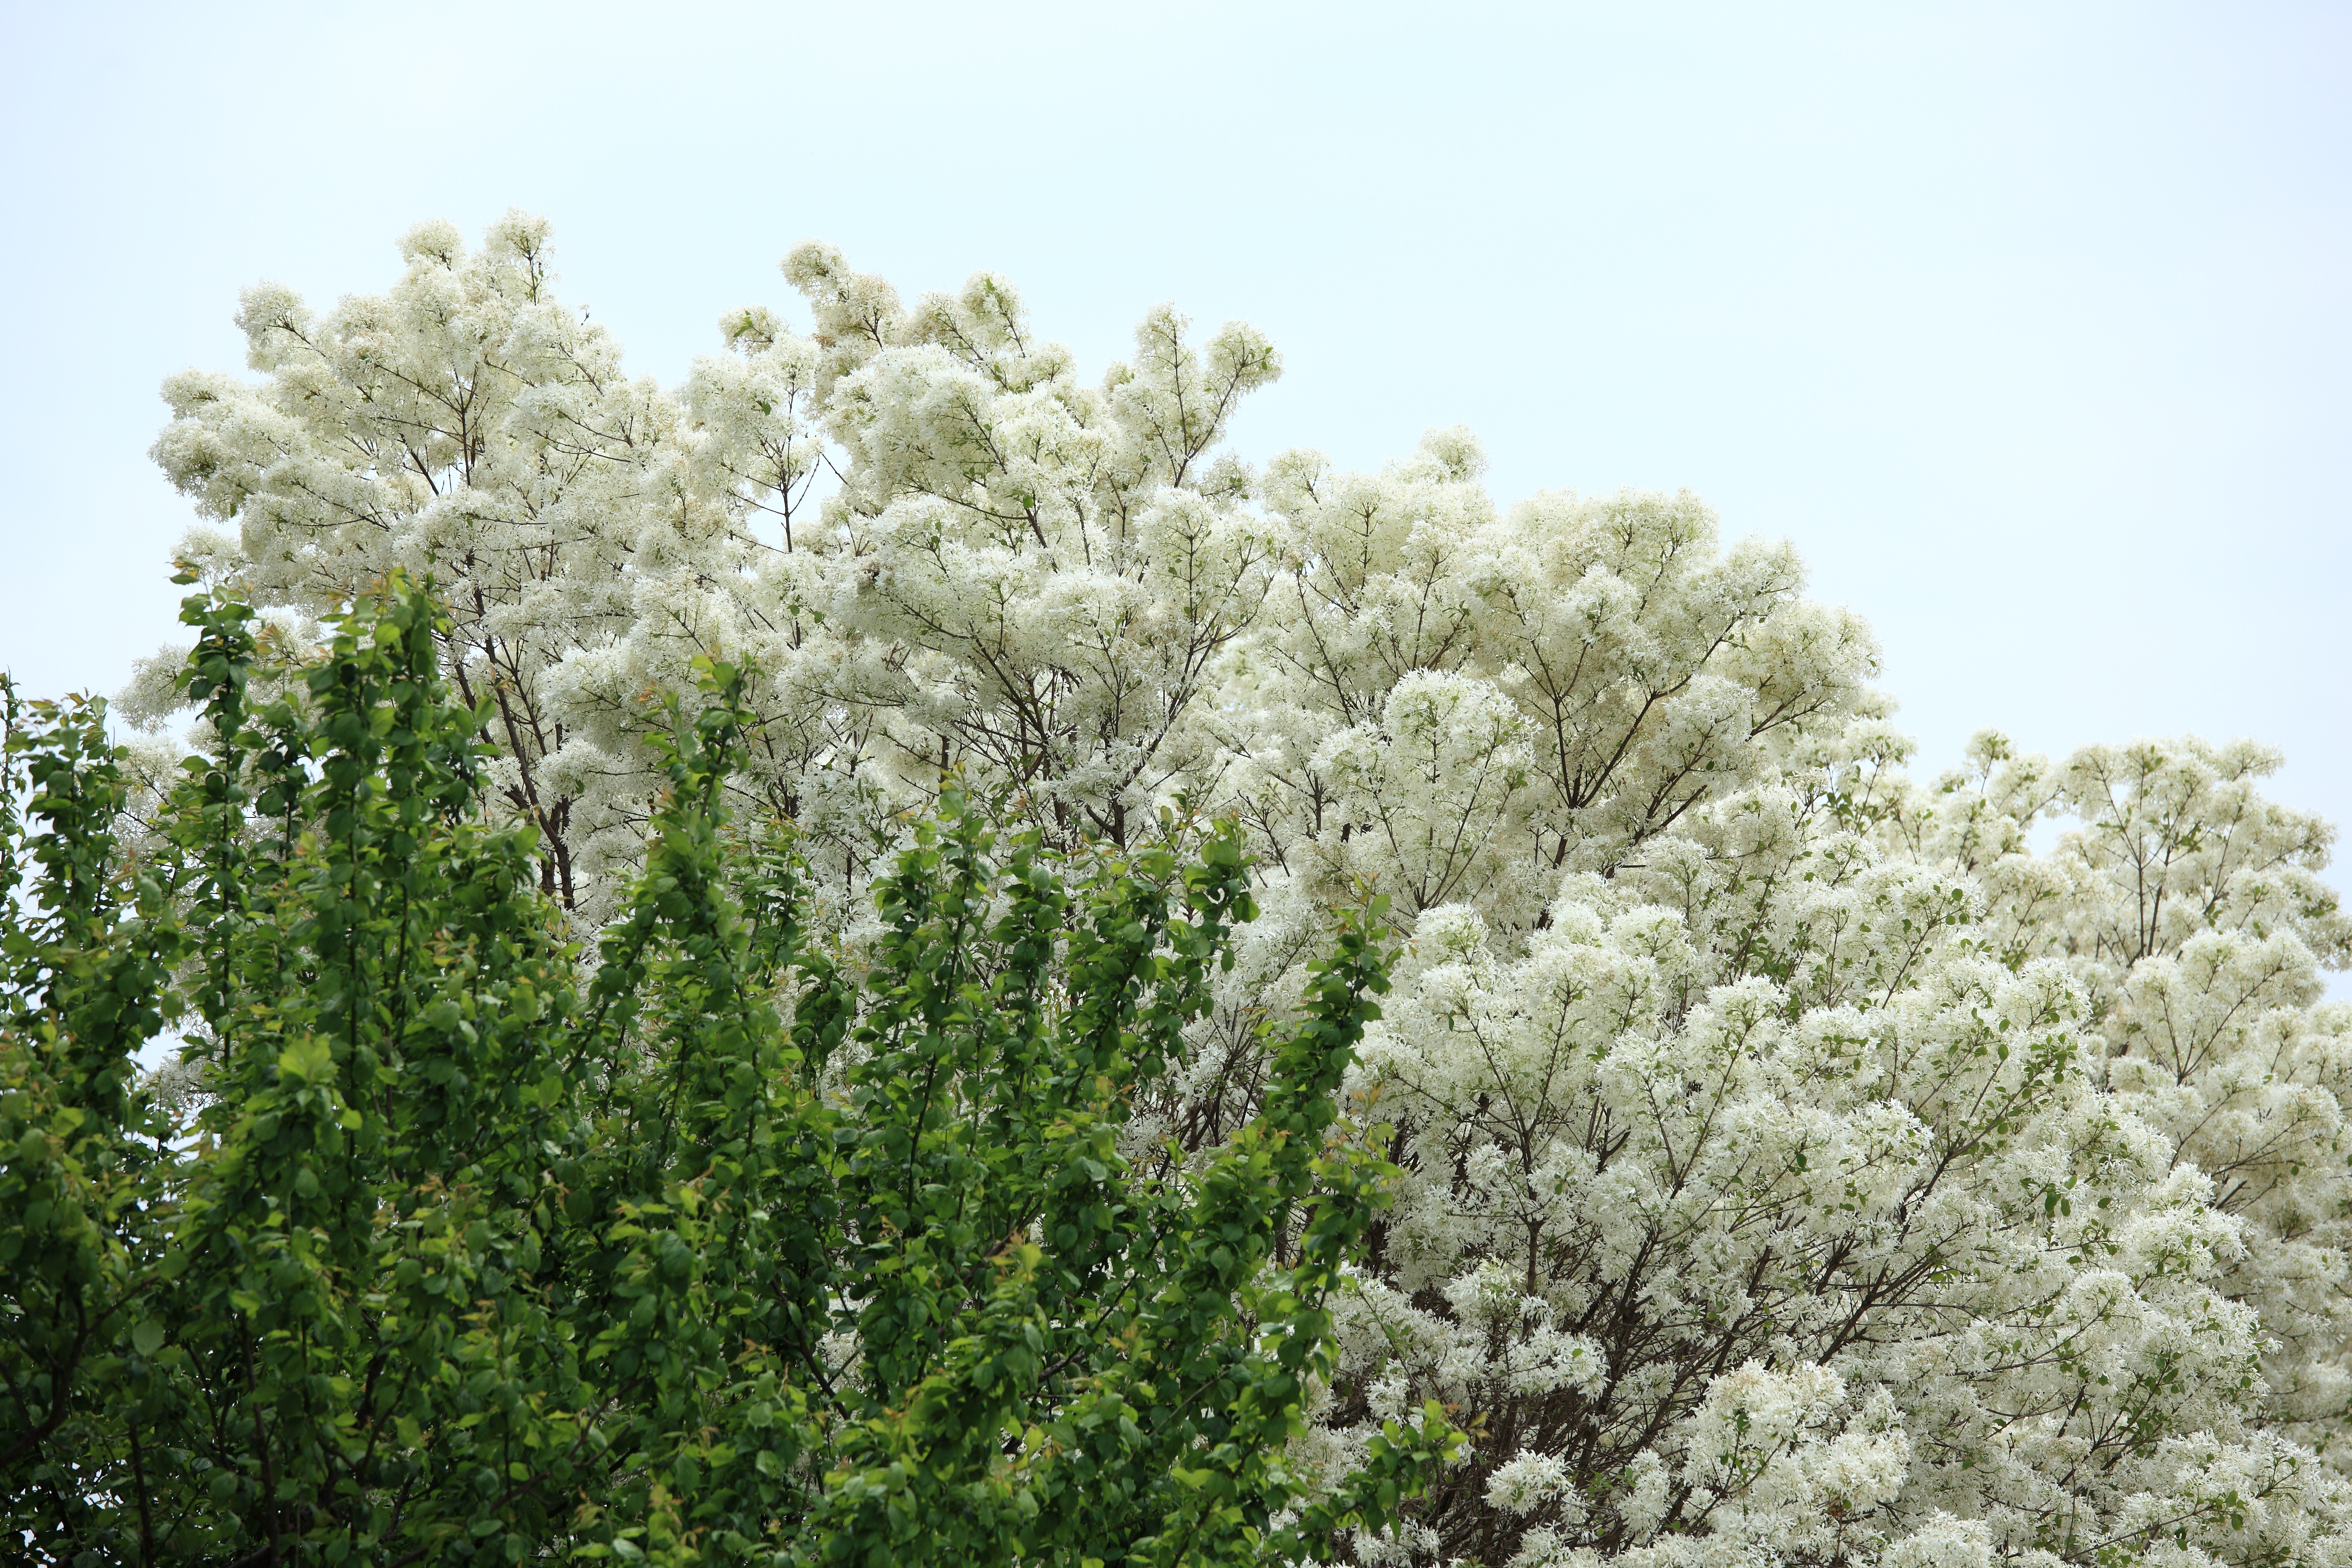
tree, branch, blossom, plant, flower, chinese, high, produce, botany, japan, flora, cool image, shrub, 5d, hires, markii, hi, res, resolution, fringetree, retusus, chionanthus, chionanthusretusus, flowering plant, woody plant, land plant